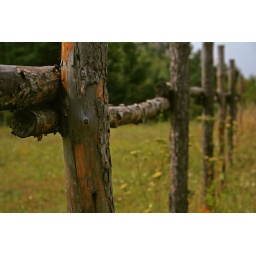
A fence on a trail to Okiennik, one of the rocks in the Polish Jura (Polish Jurassic Highland).